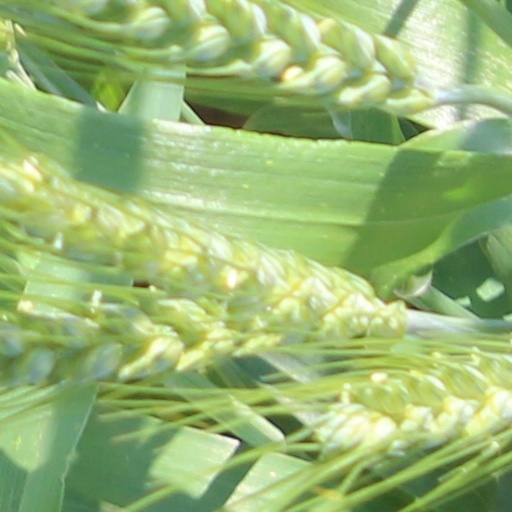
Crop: wheat